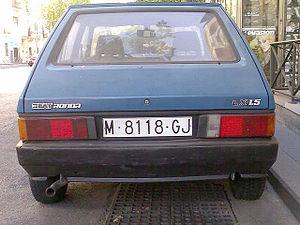
La Seat Ronda est une automobile du segment C produite par le constructeur espagnol Seat de 1982 à 1986. Le modèle n'est que l'ancienne Seat Ritmo, version espagnole de la Fiat Ritmo produite sous licence, rebaptisée Ronda à la suite de la rupture des accords technologiques et financiers qui liaient Fiat SpA et l'État espagnol pour la direction de SEAT.